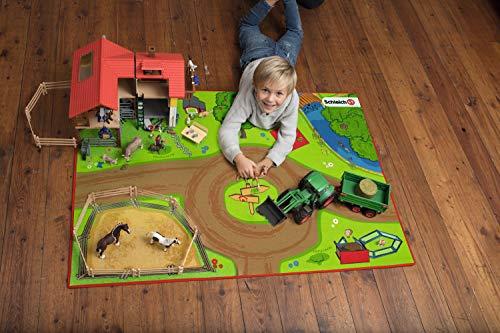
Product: SCHLEICH Farm World Playmat
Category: Baby Products | Activity & Entertainment
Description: Designed to match the new farm and tree house.
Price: $29.99
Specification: ProductDimensions:52.4x37.4x0.2inches|ItemWeight:5.6ounces|ShippingWeight:3.4pounds(Viewshippingratesandpolicies)|ASIN:B079NY5W5F|Itemmodelnumber:42442|Manufacturerrecommendedage:36months-8years